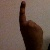
The image shows a hand gesture representing the number 1 in Indian Sign Language.